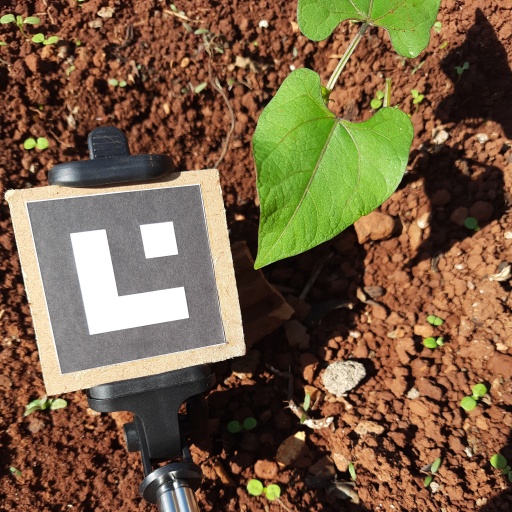
Observations: wavy surface, no eating holes, under sunlight